Waiakea Mission Station-Hilo Station

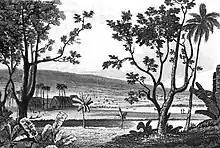
The thatched huts in 1825

The Waiākea Mission Station was the first Christian mission on the eastern side of the Island of Hawaii. Also known as the Hilo Station, the latest structure is now called Haili Church.